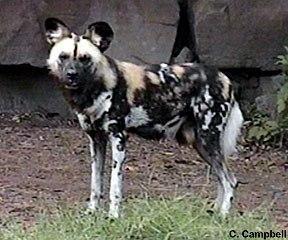
African_hunting_dog